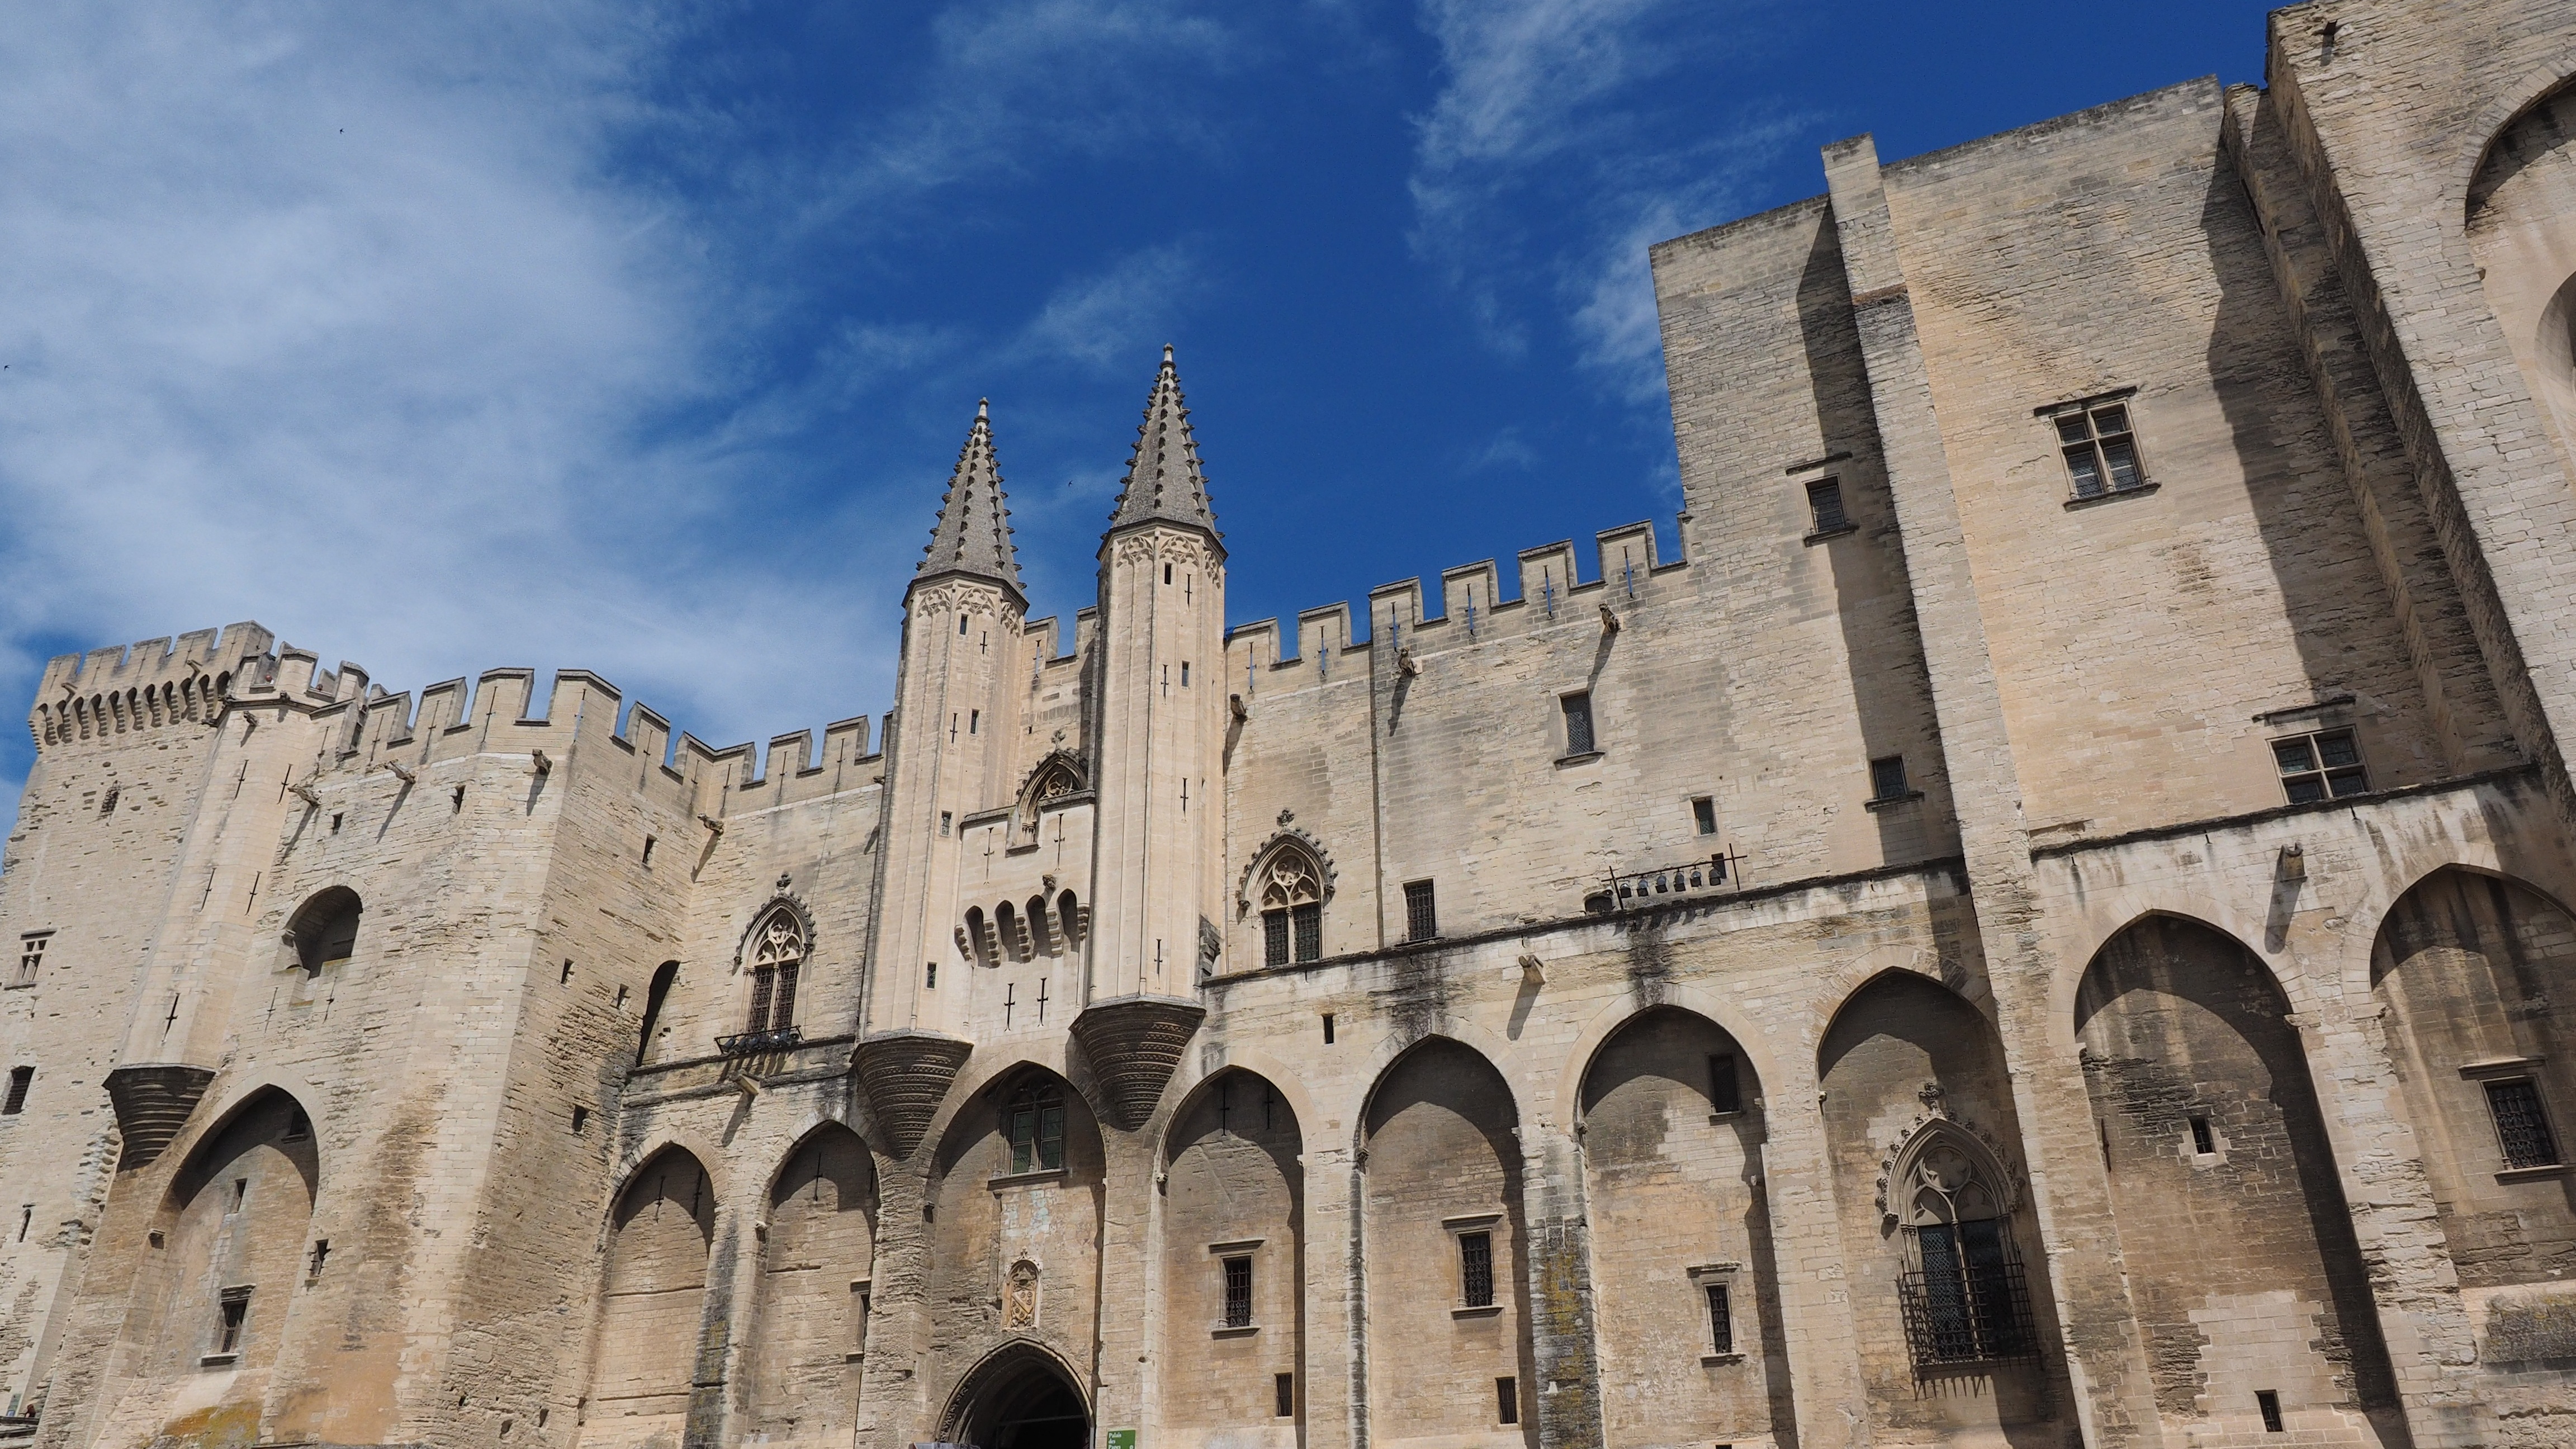
architecture, building, city, downtown, france, landmark, church, cathedral, battlement, gate, place of worship, world heritage, places of interest, medieval architecture, monastery, provence, abbey, huge, tourist attraction, basilica, middle ages, avignon, imposing, gothic architecture, south of france, impressive, gigantic, palais des papes, machicolations, bulwark, historic site, ancient history, ancient roman architecture, byzantine architecture